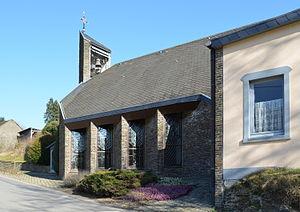
Paul Schoonbroodt est un prêtre catholique traditionaliste sédévacantiste belge, curé de la paroisse du Sacré-Cœur à Steffeshausen, né le 5 mai 1933 à Eupen et décédé le 26 mai 2012 à Saint Vith.
Steffeshausen est un village de la commune belge de Burg-Reuland situé en Communauté germanophone de Belgique et Région wallonne dans la province de Liège.